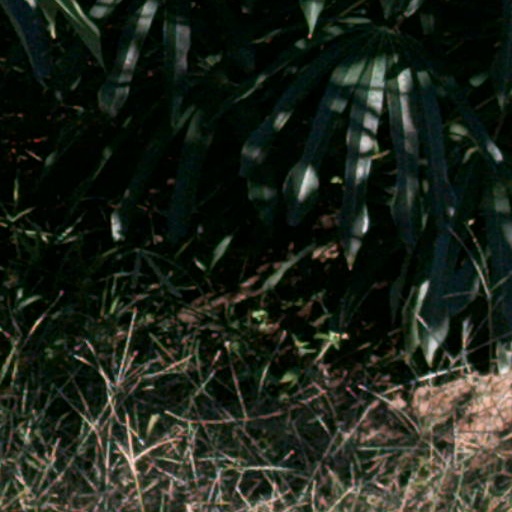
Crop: cassava